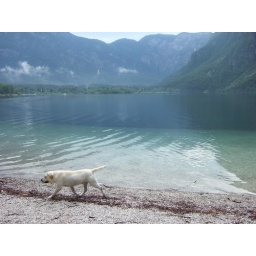
golden labrador by lake bohinj